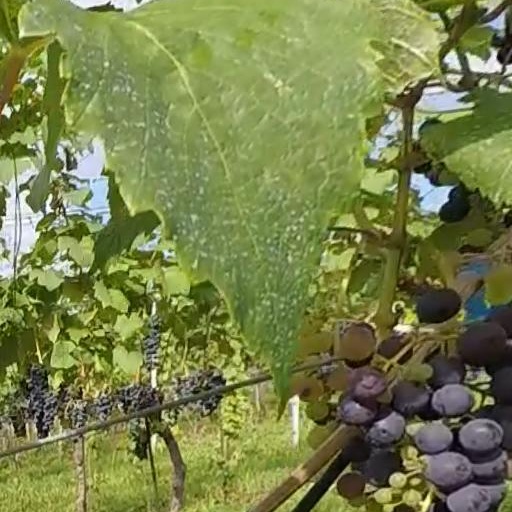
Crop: grape